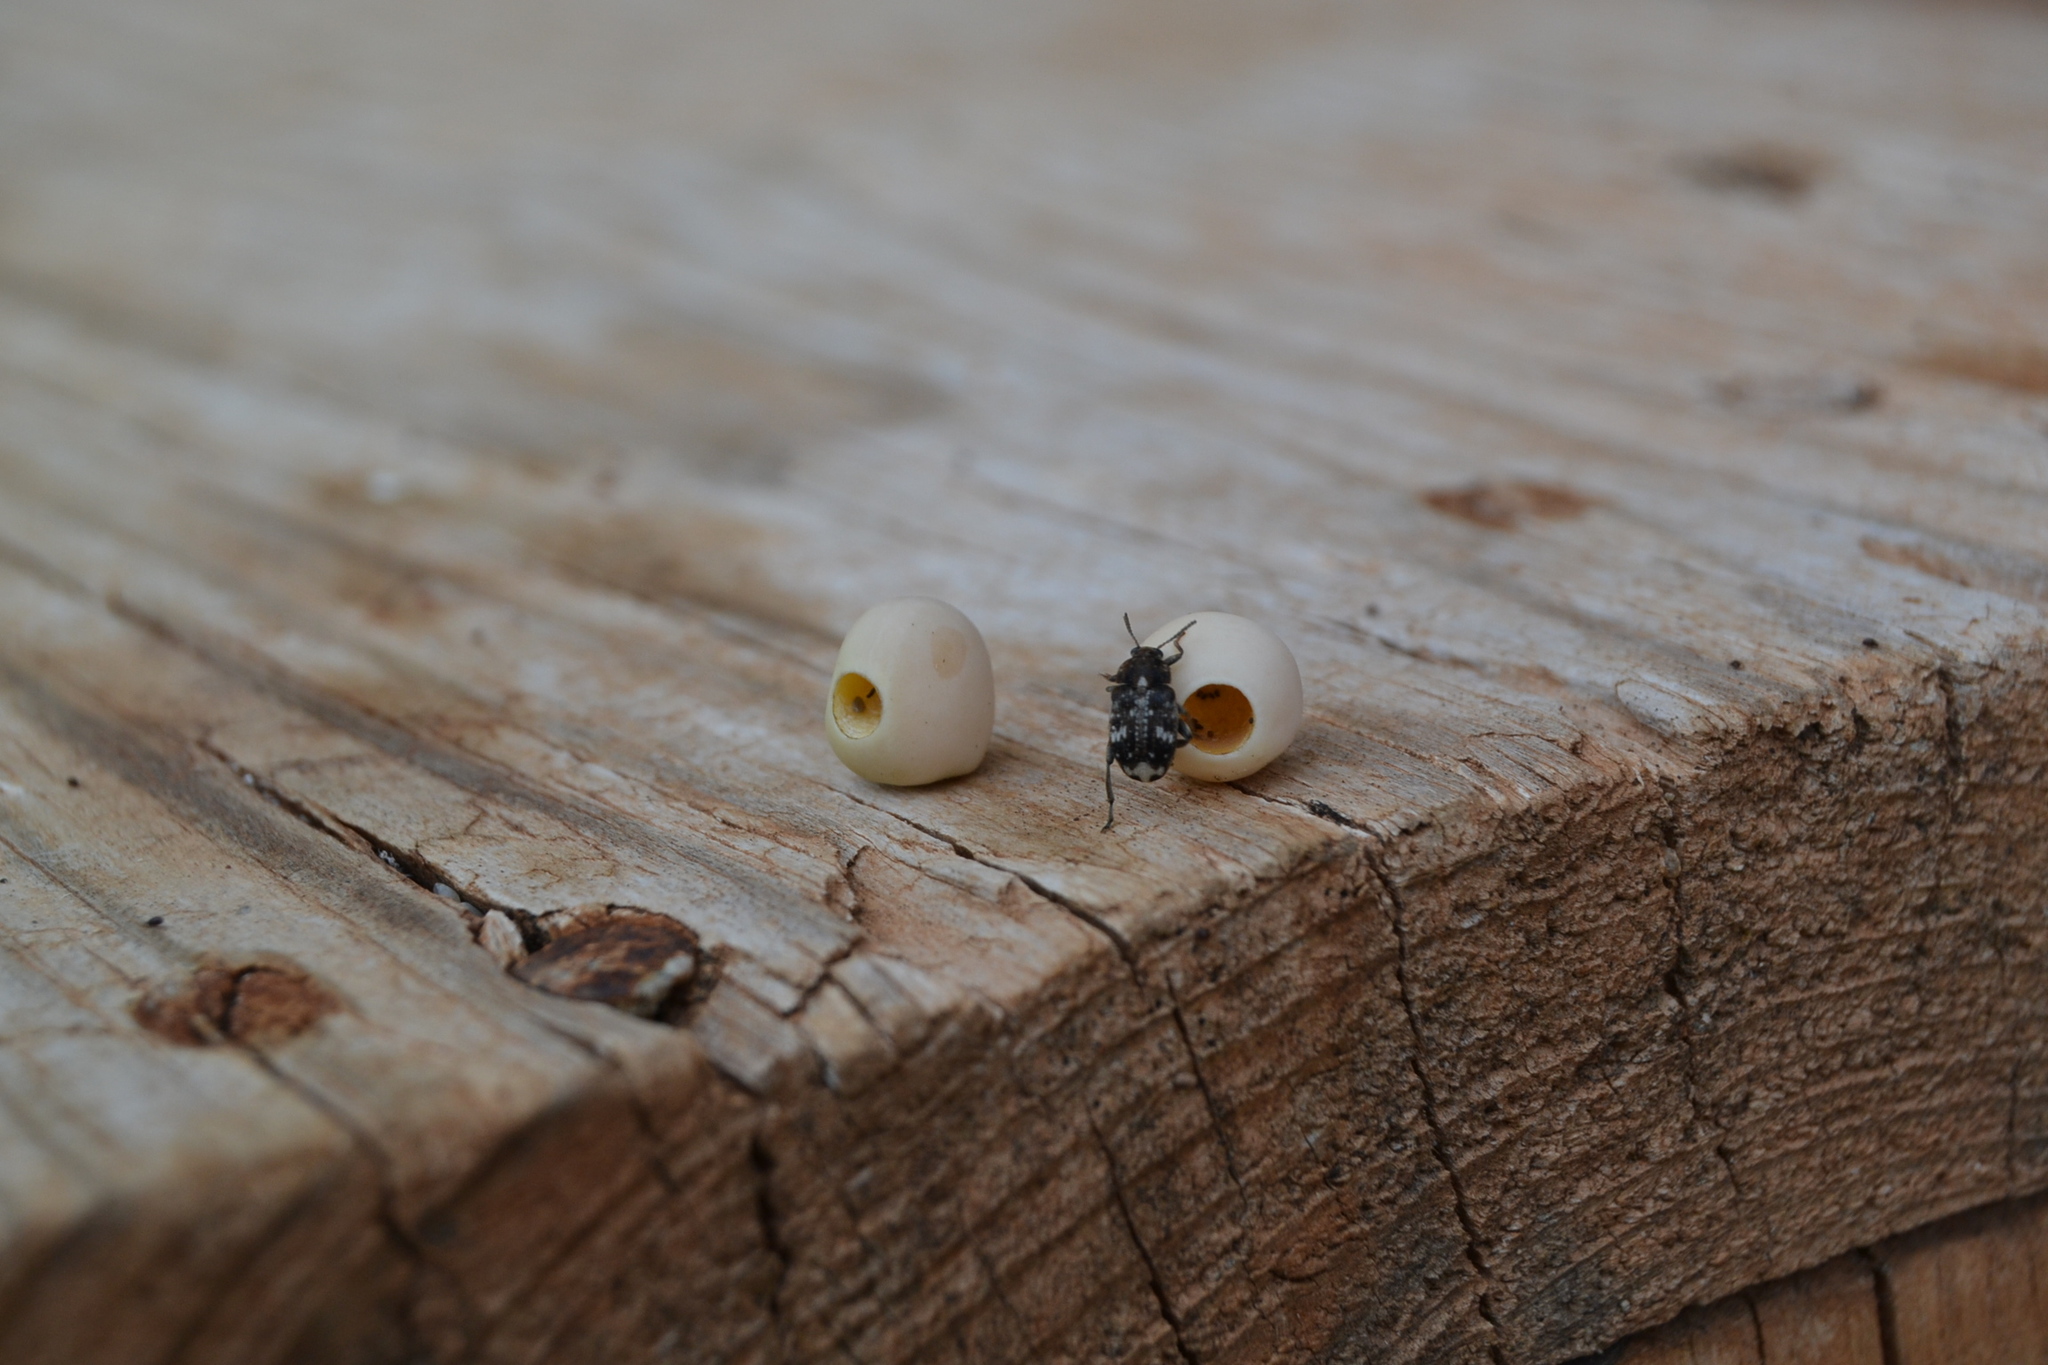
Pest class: pea_weevil